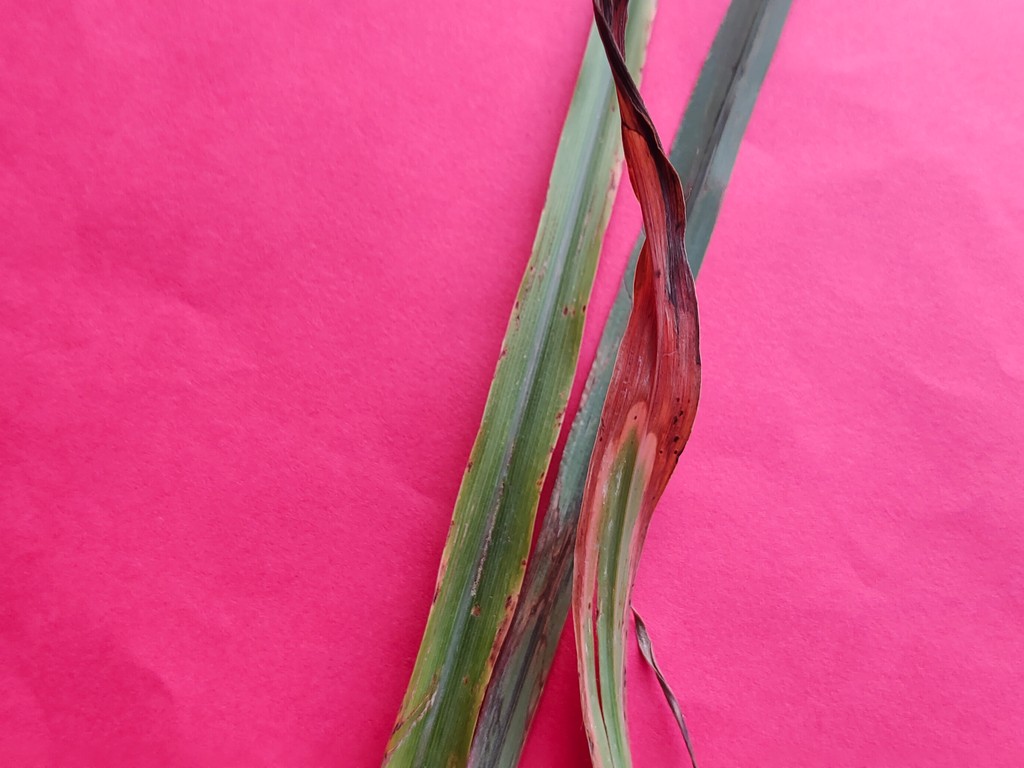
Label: Unhealthy